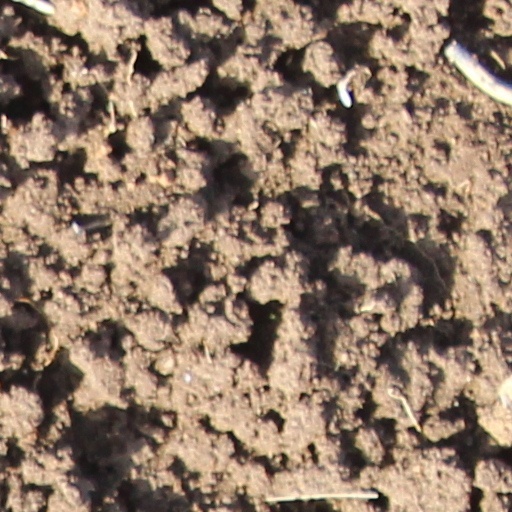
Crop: wheat